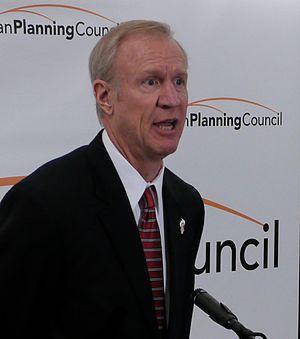
L’élection du gouverneur et de son adjoint a lieu le 4 novembre 2014 dans l'Illinois.
Le gouverneur de l'Illinois est le chef de la branche exécutive du gouvernement de l'Illinois depuis la création de l’État en 1818.